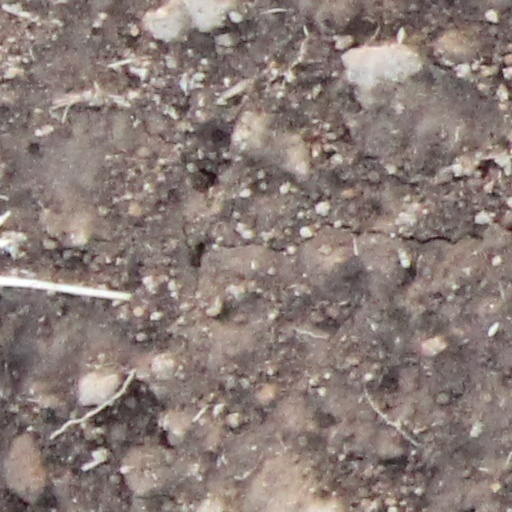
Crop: wheat